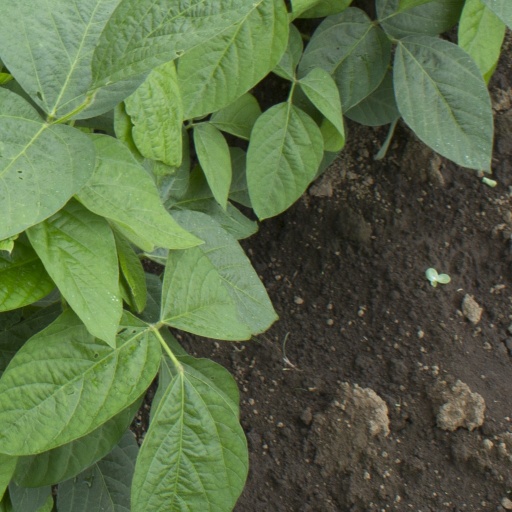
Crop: soybean